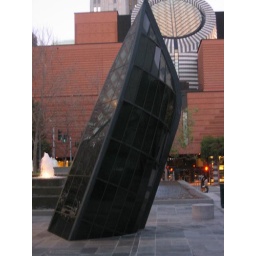
glass boat in yerba buena gardens